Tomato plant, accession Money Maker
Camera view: horizontal (90 deg, fisheye); turntable rotation: 30 degrees
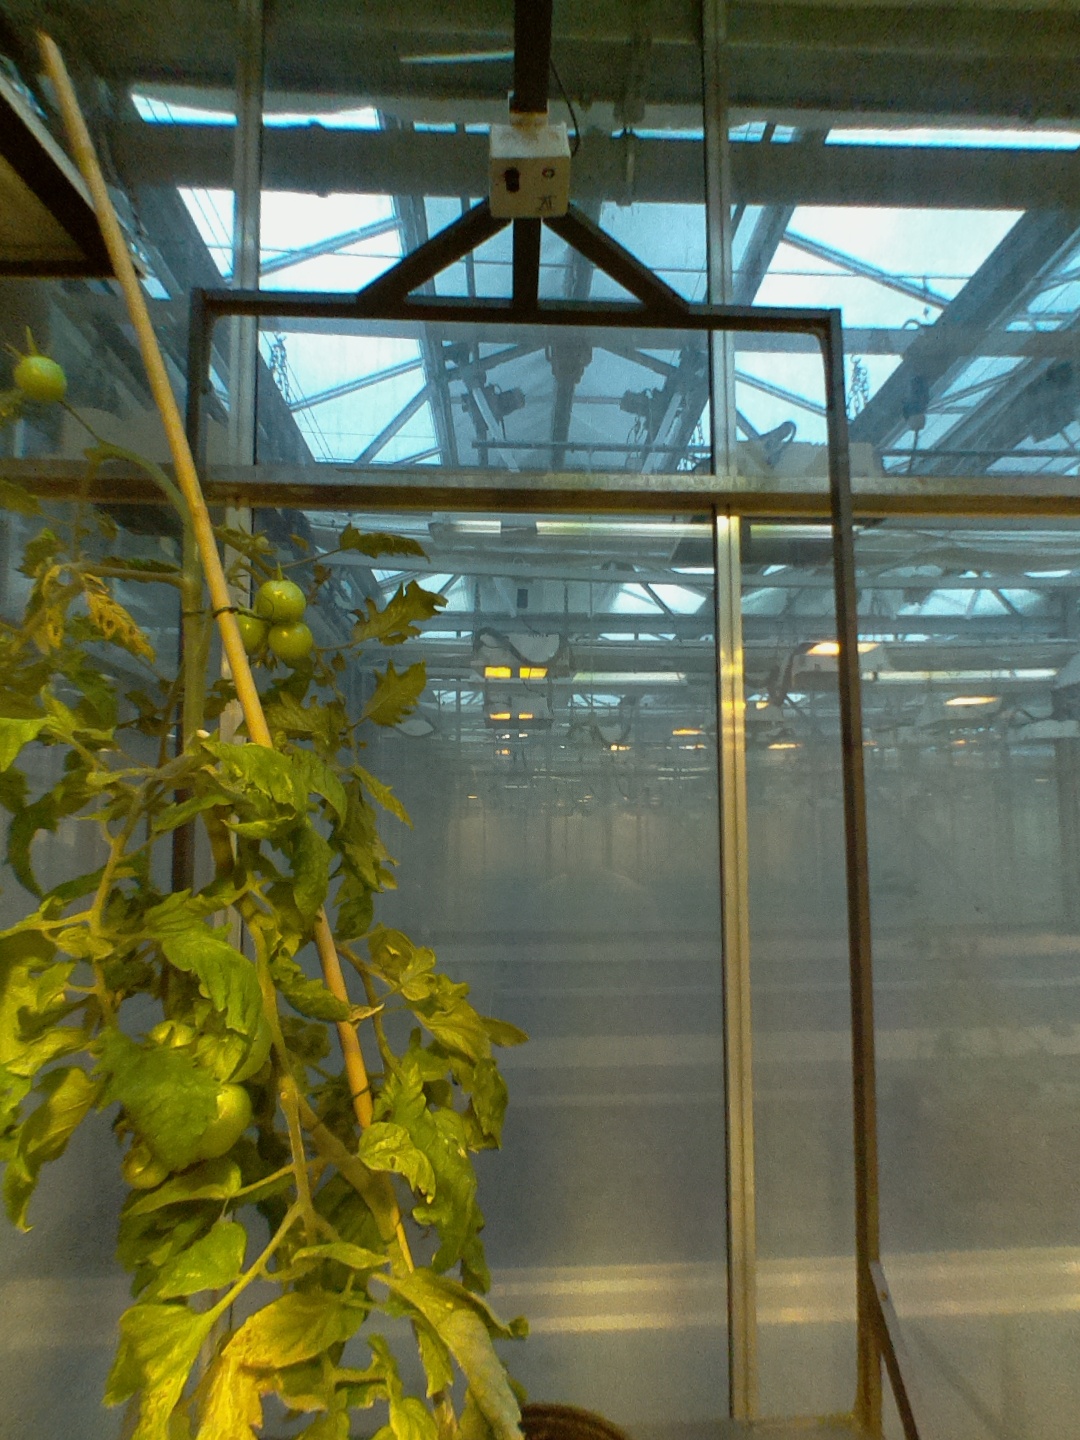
BBCH growth stage 79: 90% -100% of final fruit size